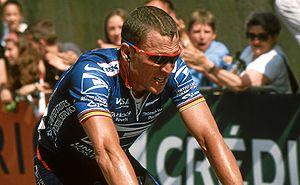
Le Tour de France est une compétition cycliste par étapes masculine qui traverse la France avec des incursions occasionnelles dans les pays voisins. Sa première édition a lieu en 1903 pour augmenter les ventes du journal L'Auto, organisée par Henri Desgrange et Géo Lefèvre. Depuis, la course a lieu chaque année, excepté lors des deux guerres mondiales. Souvent appelé « le Tour » tout court, ou « la Grande Boucle », il gagne en importance et en popularité au fil des éditions, sa durée est allongée et sa portée s'étend dans le monde entier. La participation s'élargit, on passe d'un peloton principalement français les premières années, à des éditions comptant jusqu'à 40 nationalités. Il est actuellement organisé par ASO.
Cette page concerne des événements d'actualité qui se sont produits durant l'année 1999 du calendrier grégorien aux États-Unis.
Dans le sport, le dopage est la pratique consistant à absorber des substances chimiques ou à utiliser des actes médicaux définis par des organismes ad hoc afin d'augmenter les performances physiques et mentales d'un sportif.
Lance Armstrong, né Lance Edward Gunderson le 18 septembre 1971 à Plano, est un coureur cycliste américain, champion du monde sur route en 1993. Surnommé « le boss », il est célèbre pour avoir remporté sept Tours de France consécutifs de 1999 à 2005 — ce qui constituait le record absolu dans cette épreuve — et pour se les être vu retirés en 2012 pour plusieurs infractions à la réglementation antidopage, révélées par l'Agence américaine antidopage.